New York City Subway map

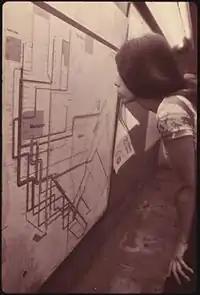
Old official map designed by Massimo Vignelli

In 1955, George Salomon submitted a proposal to the NYCTA to redesign not only the map but the entire system of nomenclature. Salomon was a German émigré, and his proposed system of route names and colors mirrored that of the Berlin U-Bahn. He had also spent a year studying under Eric Gill in England and expressed admiration for the London Underground map. His map adopted the same modernist style as Harry Beck's London map, and was the first map of the New York City Subway to follow a systematic visual language in diagrammatic form. The NYCTA rejected his systematic revision of nomenclature but did use his diagram of lines as its official map, which was implemented in 1958. After delivering his map, Salomon had no further control of it, and disliked the NYCTA's addition of touristic information to his minimalist design, such as the map of 1964.